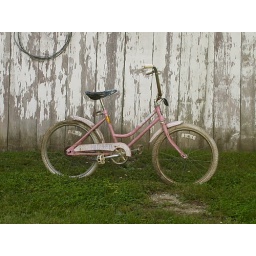
and old bike in front of the old barn